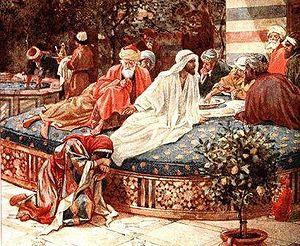
Le Repas chez Simon est un épisode de la vie du Christ rapporté par les quatre Évangiles, mais avec de grandes divergences sur le lieu, la personnalité de la femme, le nom du protestataire et les paroles de Jésus.